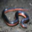
Label: snake